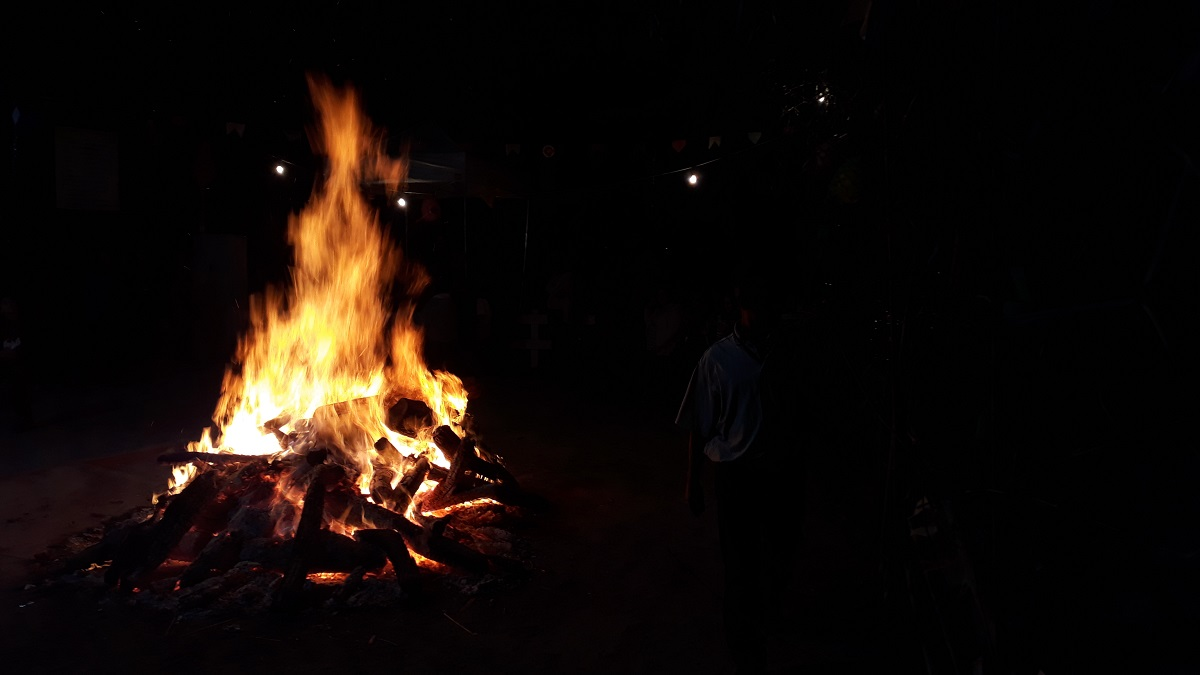
Fire: yes
Smoke: no